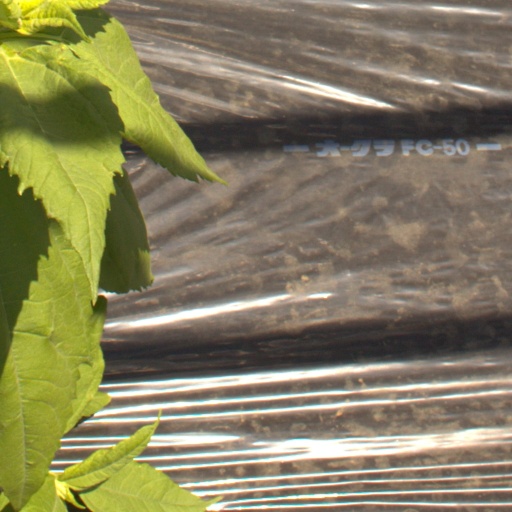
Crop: Jerusalem artichoke